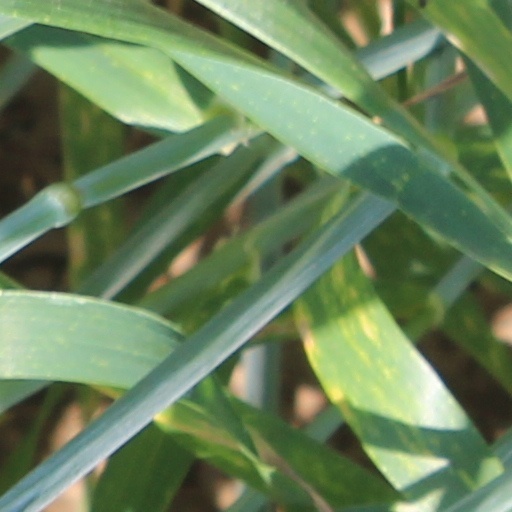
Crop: wheat